Audley Dean Nicols

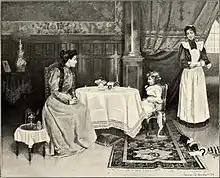
Illustration by Audley Dean Nicols in "St. Nicholas Magazine", 1899

Audley Dean Nicols (22 September 1875–13 November 1941) was an American artist, illustrator and muralist. Born and raised in Sewickley, Pennsylvania; he studied in New York and Europe, and worked as an illustrator for various national magazines in the United States. He moved to El Paso, Texas in the early 1920s, where he painted desert landscapes of the American Southwest. Nicols achieved national recognition during his lifetime; his style and choice of subjects gathering followers who became known as the "Purple Mountain Painters".